Lagar of Diogo Fernandes Faleiro

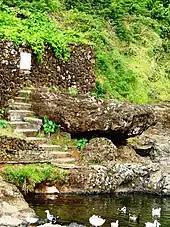
The "lagar" and the terraces along the ravine bank (including gate)

The lagar is located at the mouth of the "Ribeira de Aveiro", in the village of Maia, on the southwestern coast of the island. It is situated at the base of a high cliff, where the waterfall of Aveiro cascades to the ravine floor, then on to the sea.